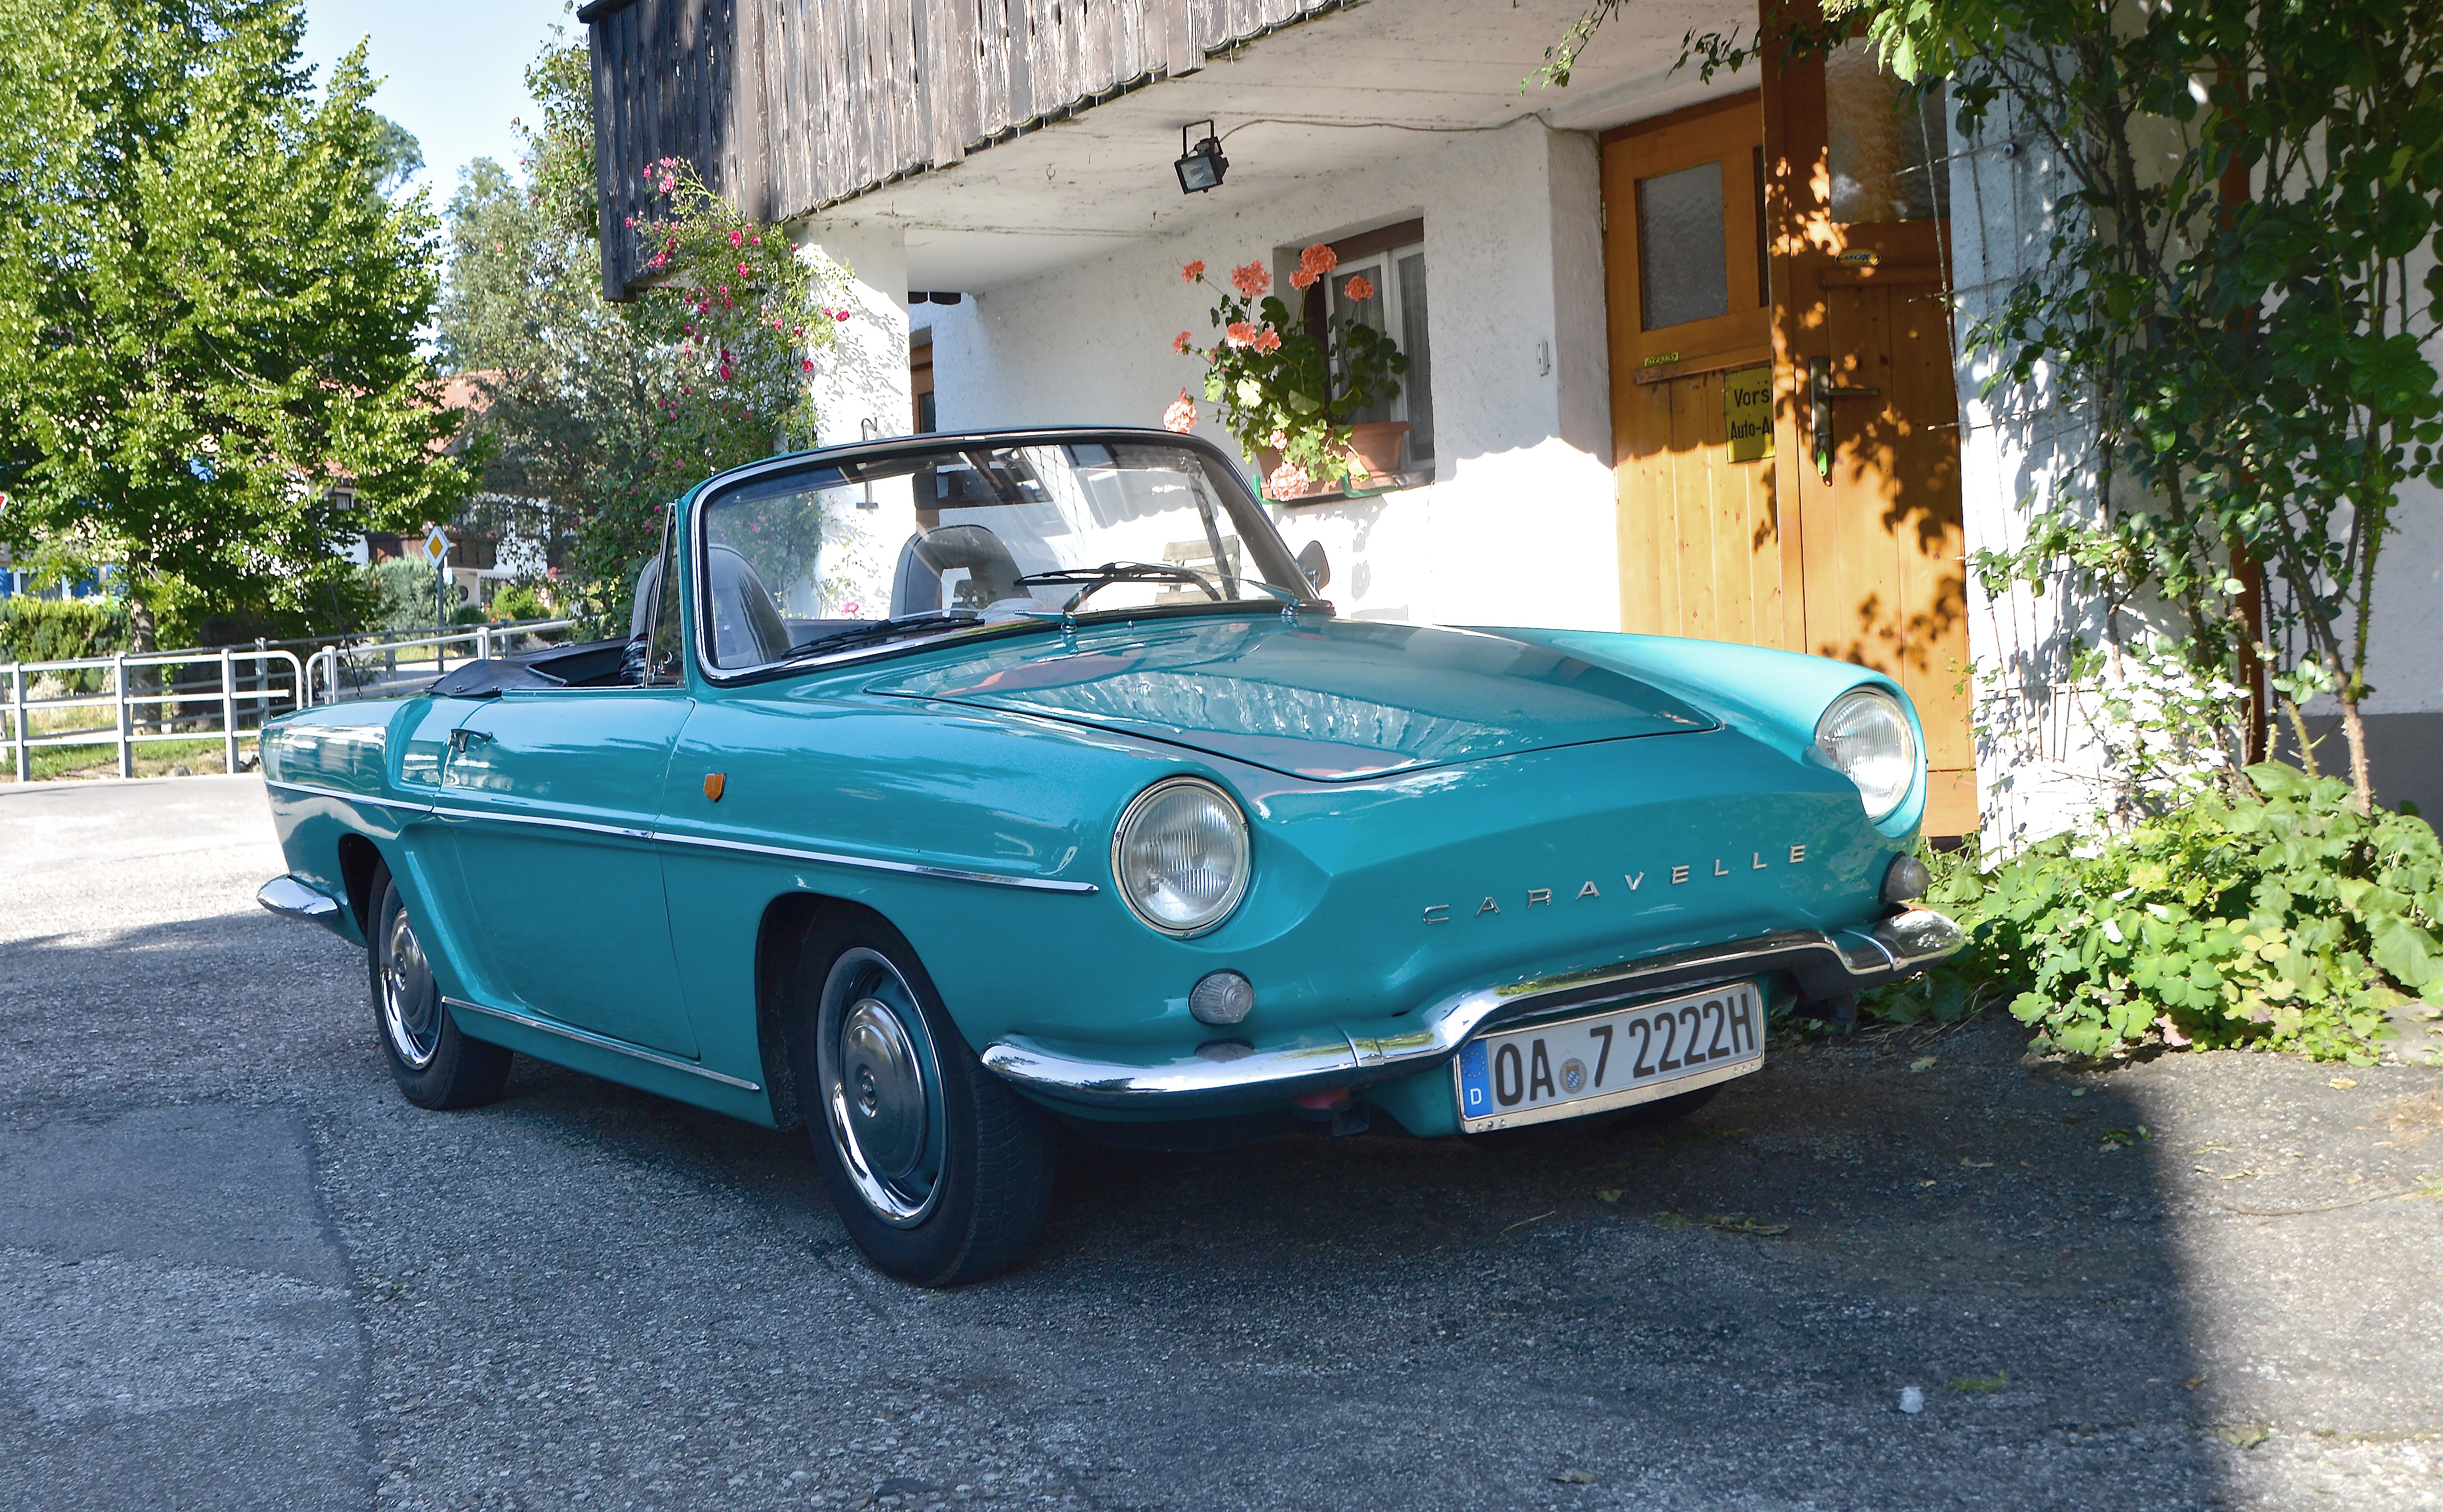
car, vehicle, auto, classic car, sports car, vintage car, sedan, oldtimer, convertible, renault, antique car, land vehicle, caravelle, automobile make, automotive exterior, compact car